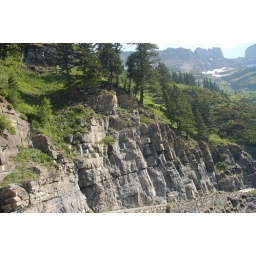
Typical rock wall in the park